Bernard Schriever

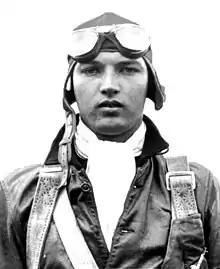
As a young pilot in the 1930s

Schriever's first posting was to March Field in Riverside County, California, where Lieutenant Colonel Henry H. Arnold was the base commander. Schriever was joined there by his mother and brother. His mother had lost her savings when her bank closed and his brother quit Texas A&M in his sophomore year when she could no longer pay his tuition. At Riverside she became good friends with Arnold's wife Eleanor, known as Bee. Most Air Corps officers worked only half a day, leaving plenty of time for sports. Schriever won a couple of golf tournaments at the nearby Victoria Country Club in Riverside.